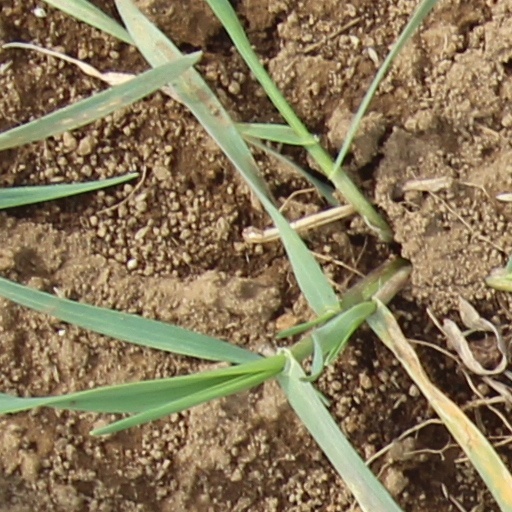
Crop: wheat